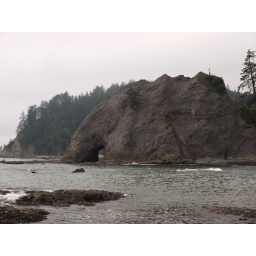
rialto beach hole in the wall